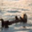
Label: otter